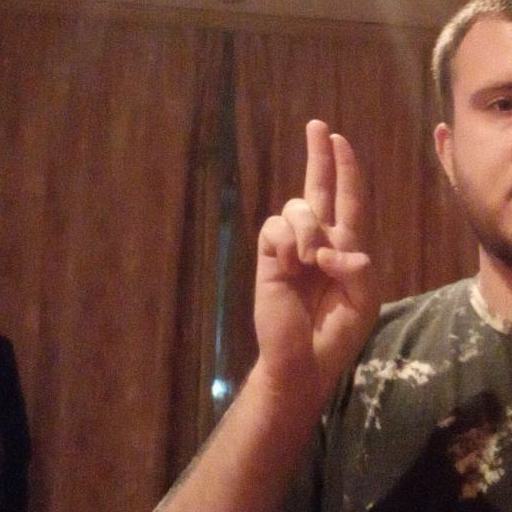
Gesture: two_up